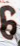
Number: 6